USS Buchanan (DDG-14)

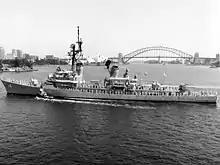
"Buchanan" visiting Sydney in 1985

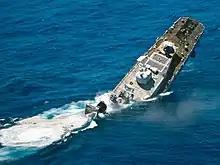
USS "Buchanan" sinking in the Pacific Ocean off Hawaii on 14 June 2000

"Buchanan" began 1982 with gunnery training at Tabones Island on 11 January. She put into Singapore for a brief rest (20–24 January) before returning to sea for more exercises until 11 March when she steamed toward home. Buchanan arrived at San Diego on 23 March 1982. She returned to Asia again on 2 April 1983 where she operated in the China and Philippine seas (2 April–31 July). On 1 August she was underway with battleship for Pearl Harbor. From Hawaii, the destroyer and her mighty companion steamed to Rodman Naval Station, Panama (17 August–1 September 1983). Buchanan provided escort services to U.S. Army landing craft underway to Honduras (2–8 September). Wrapping up her deployment, she made her way home to San Diego (9–17 September) where she immediately entered a period of upkeep and giving her crew leave to be with their families. After only a few periods at sea, "Buchanan" was placed on restricted availability for the rest of the year on 23 November 1983.